Mustafa Nayyem

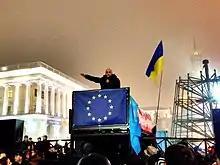
Mustafa Nayyem at Euromaidan on 23 November 2013

Using Facebook, Nayyem was one of the first activists to urge Ukrainians to gather on Maidan Nezalezhnosti (Independence Square) in Kyiv to protest Viktor Yanukovych's decision to "pause" preparations for signing the European Union–Ukraine Association Agreement (with the European Union). His post on Facebook on November 21, 2013, was a summons to rally for the Euromaidan protests which led to the overthrow of the Yanukovych government, in the so-called Revolution of Dignity.